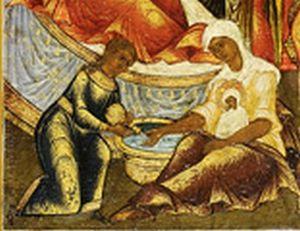
Le lavement des pieds, appelé aussi podonipsie en grec ou pedilavium en latin, est un acte rituel accompli en mémoire du lavement des pieds des apôtres par Jésus-Christ la veille de sa Passion, avant de se mettre à table pour la cène.